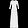
Label: Dress